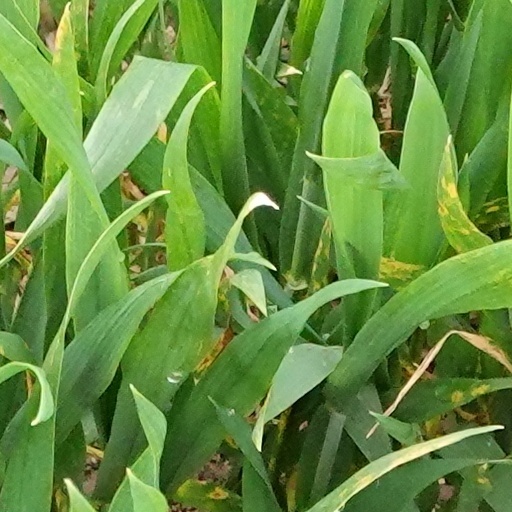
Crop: wheat